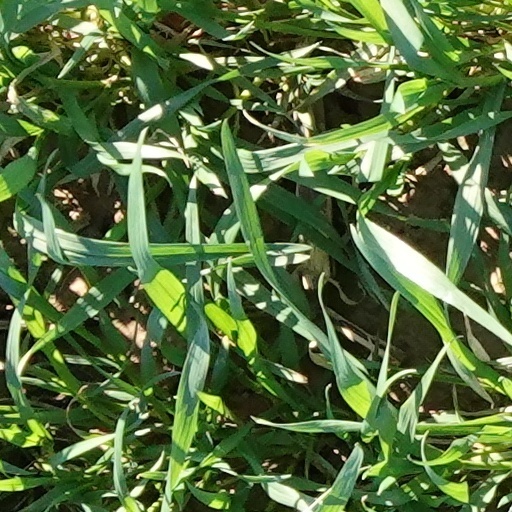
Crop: wheat